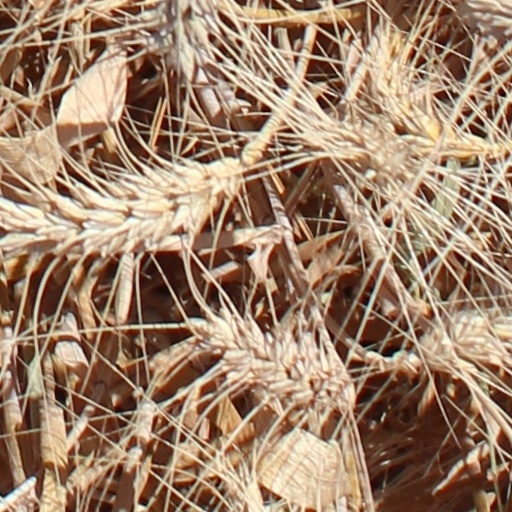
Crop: wheat